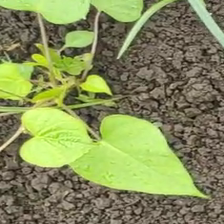
Weed species: Obscure_morning _glory(Ipomoea obscura)